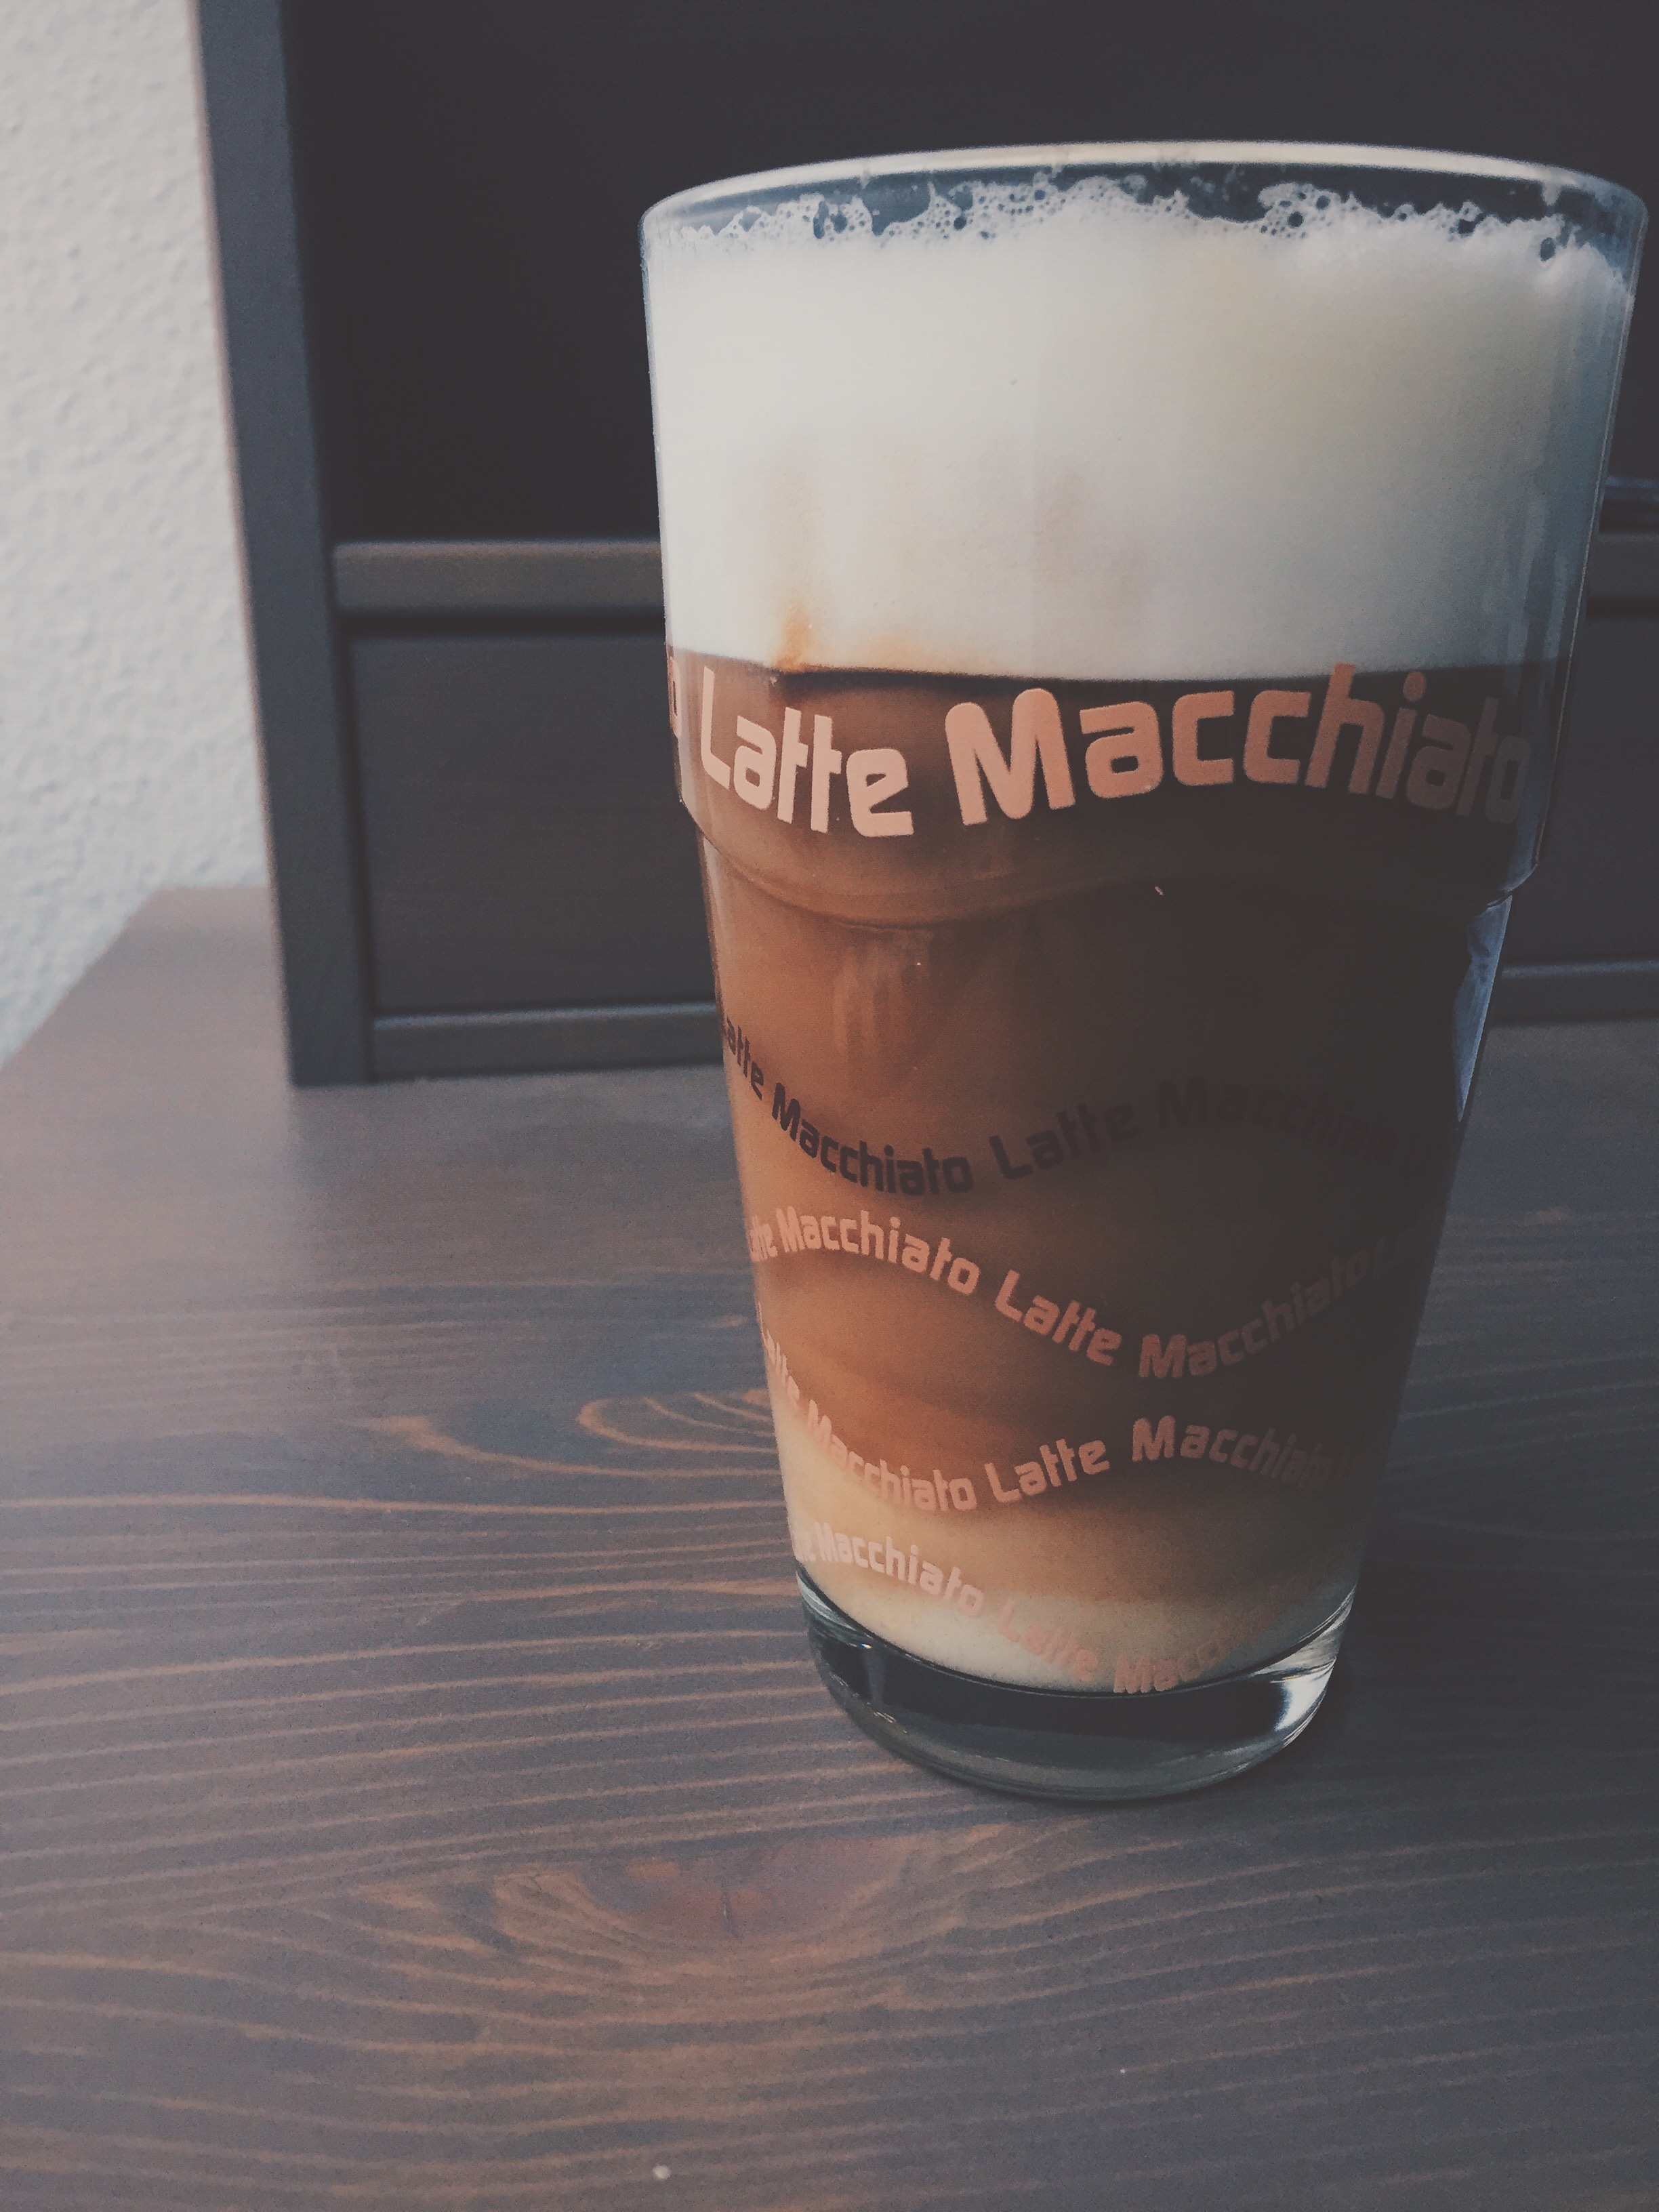
glass, cup, drink, coffee cup, beer, shape, pint us, pint glass, drinkware